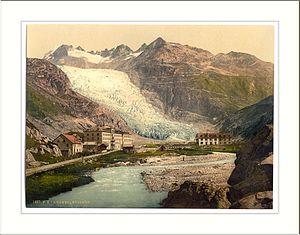
Dans sa partie située en Suisse, le Rhône a subi de nombreux aménagements visant à maîtriser son cours et diminuer les effets néfastes de ses crues. En 1860, une crue fait de très gros dégâts sur toute la vallée du Rhône. Cet événement va déclencher la décision de réaliser la première correction du Rhône entre 1863 et 1894. Une seconde correction est réalisée entre 1930 et 1960. En septembre 2000, le Grand Conseil valaisan décide d'entreprendre la troisième correction du Rhône de Gletsch au Léman, en collaboration avec le Canton de Vaud. En 2008, la Confédération suisse annonce la levée de fonds pour la troisième correction dont les travaux devraient durer entre 25 et 30 ans.